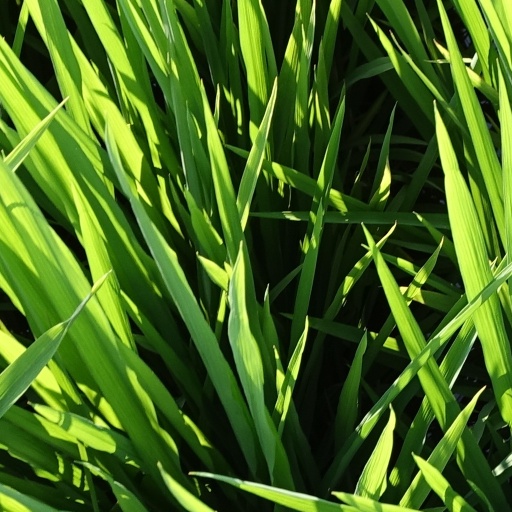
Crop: rice